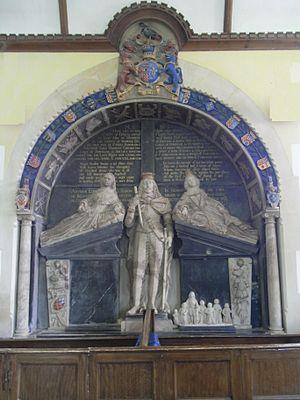
Arthur Chichester, 1ᵉʳ comte de Donegall était un pair et soldat irlandais.